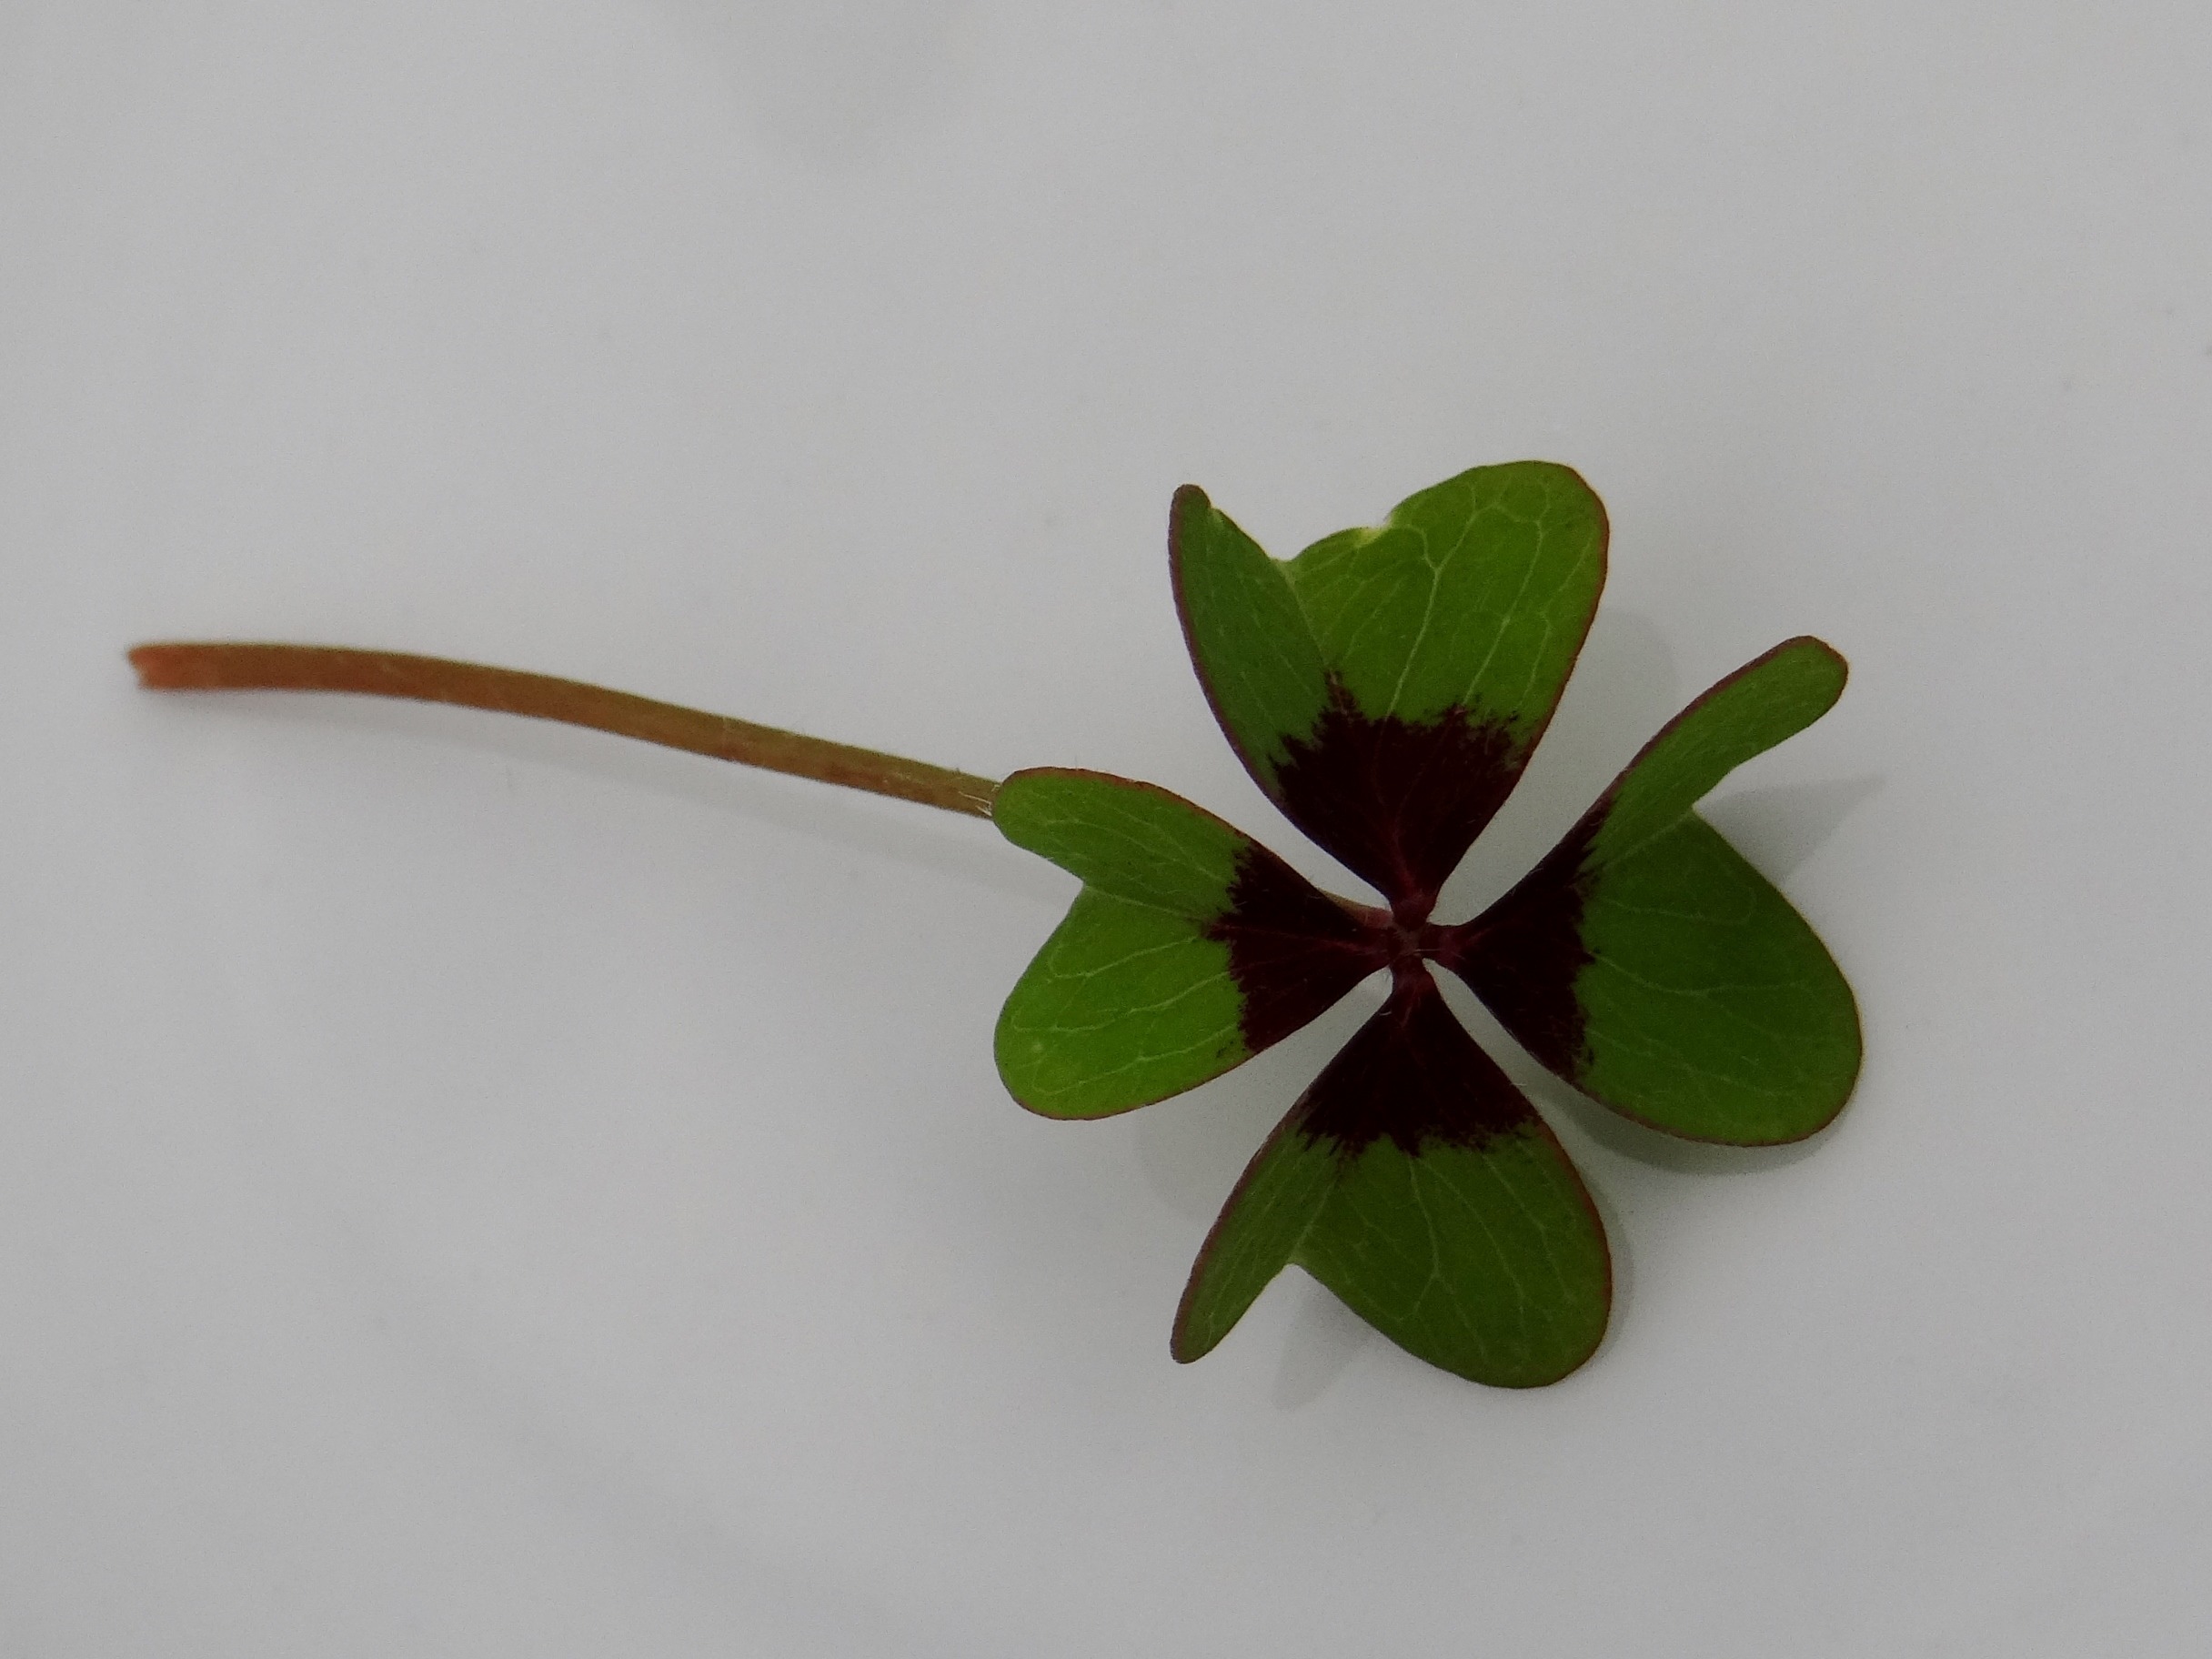
plant, leaf, flower, flora, lucky charm, four leaf clover, lucky clover, vierbl ttrig, lucky messenger, plant stem